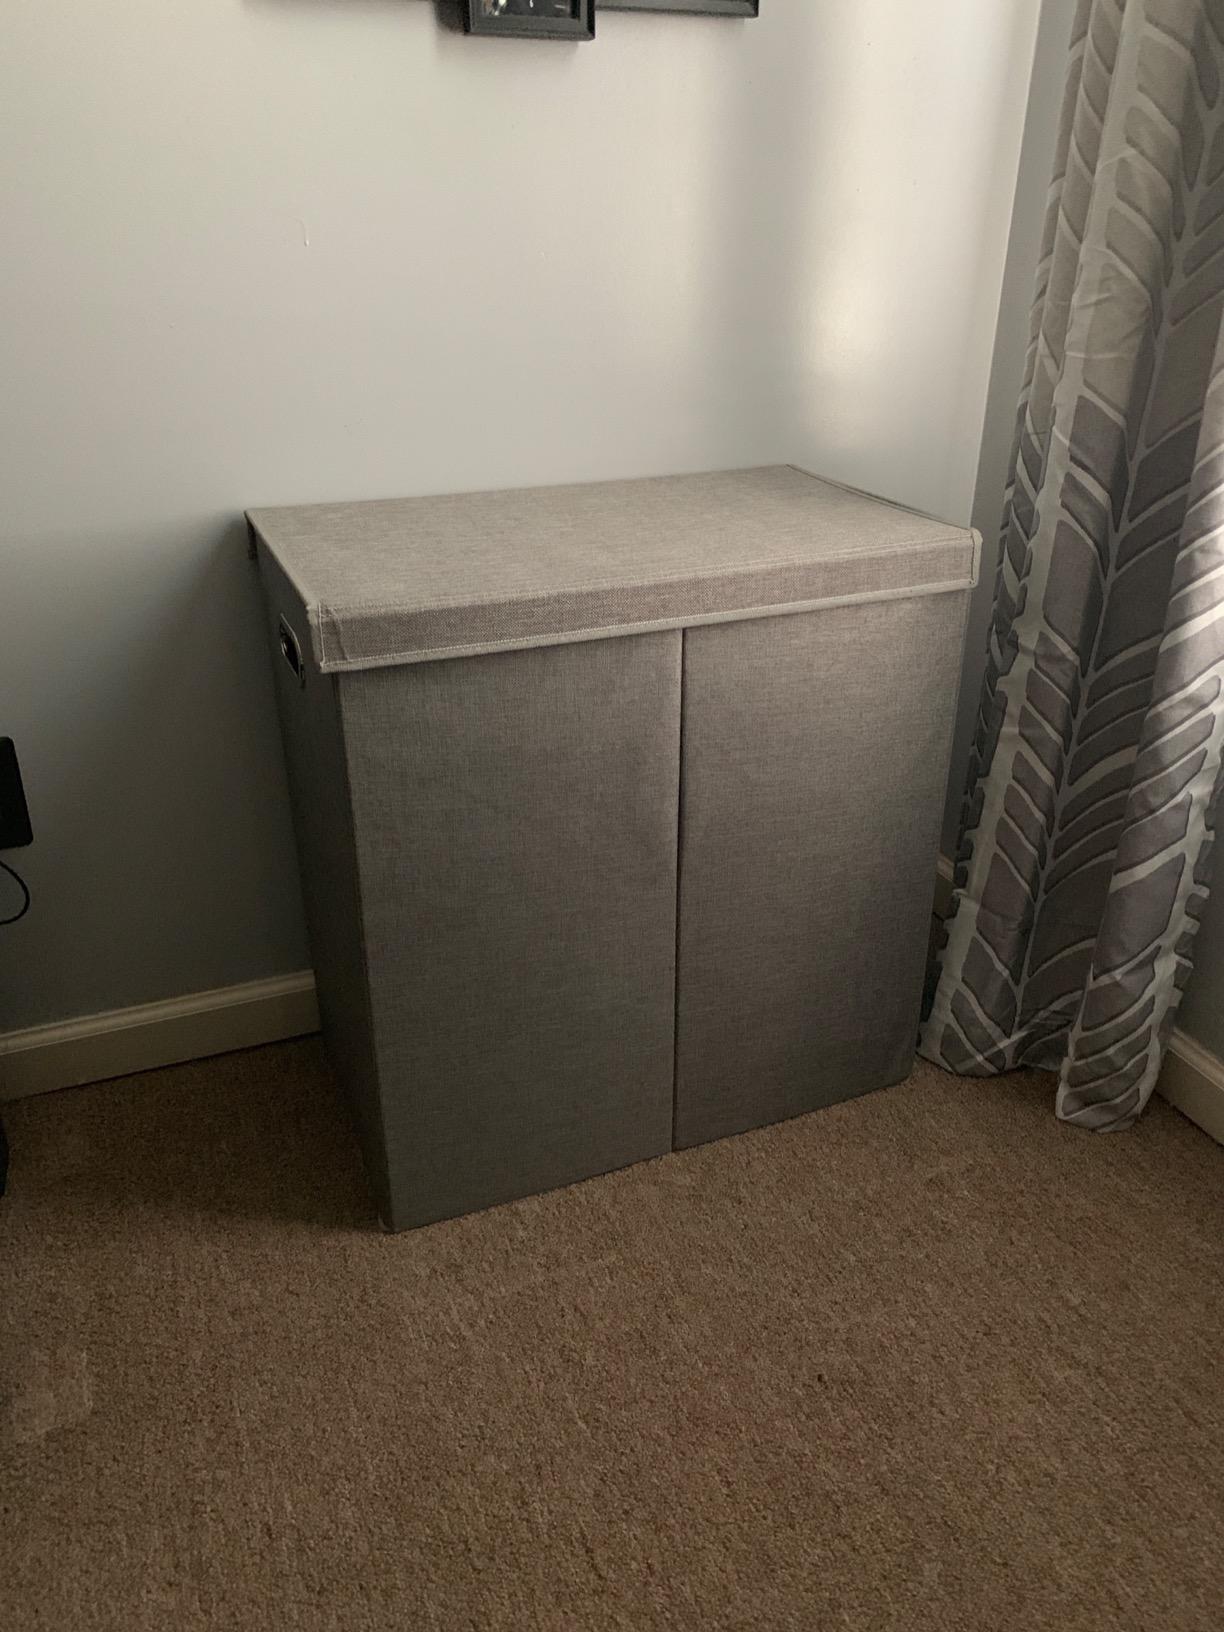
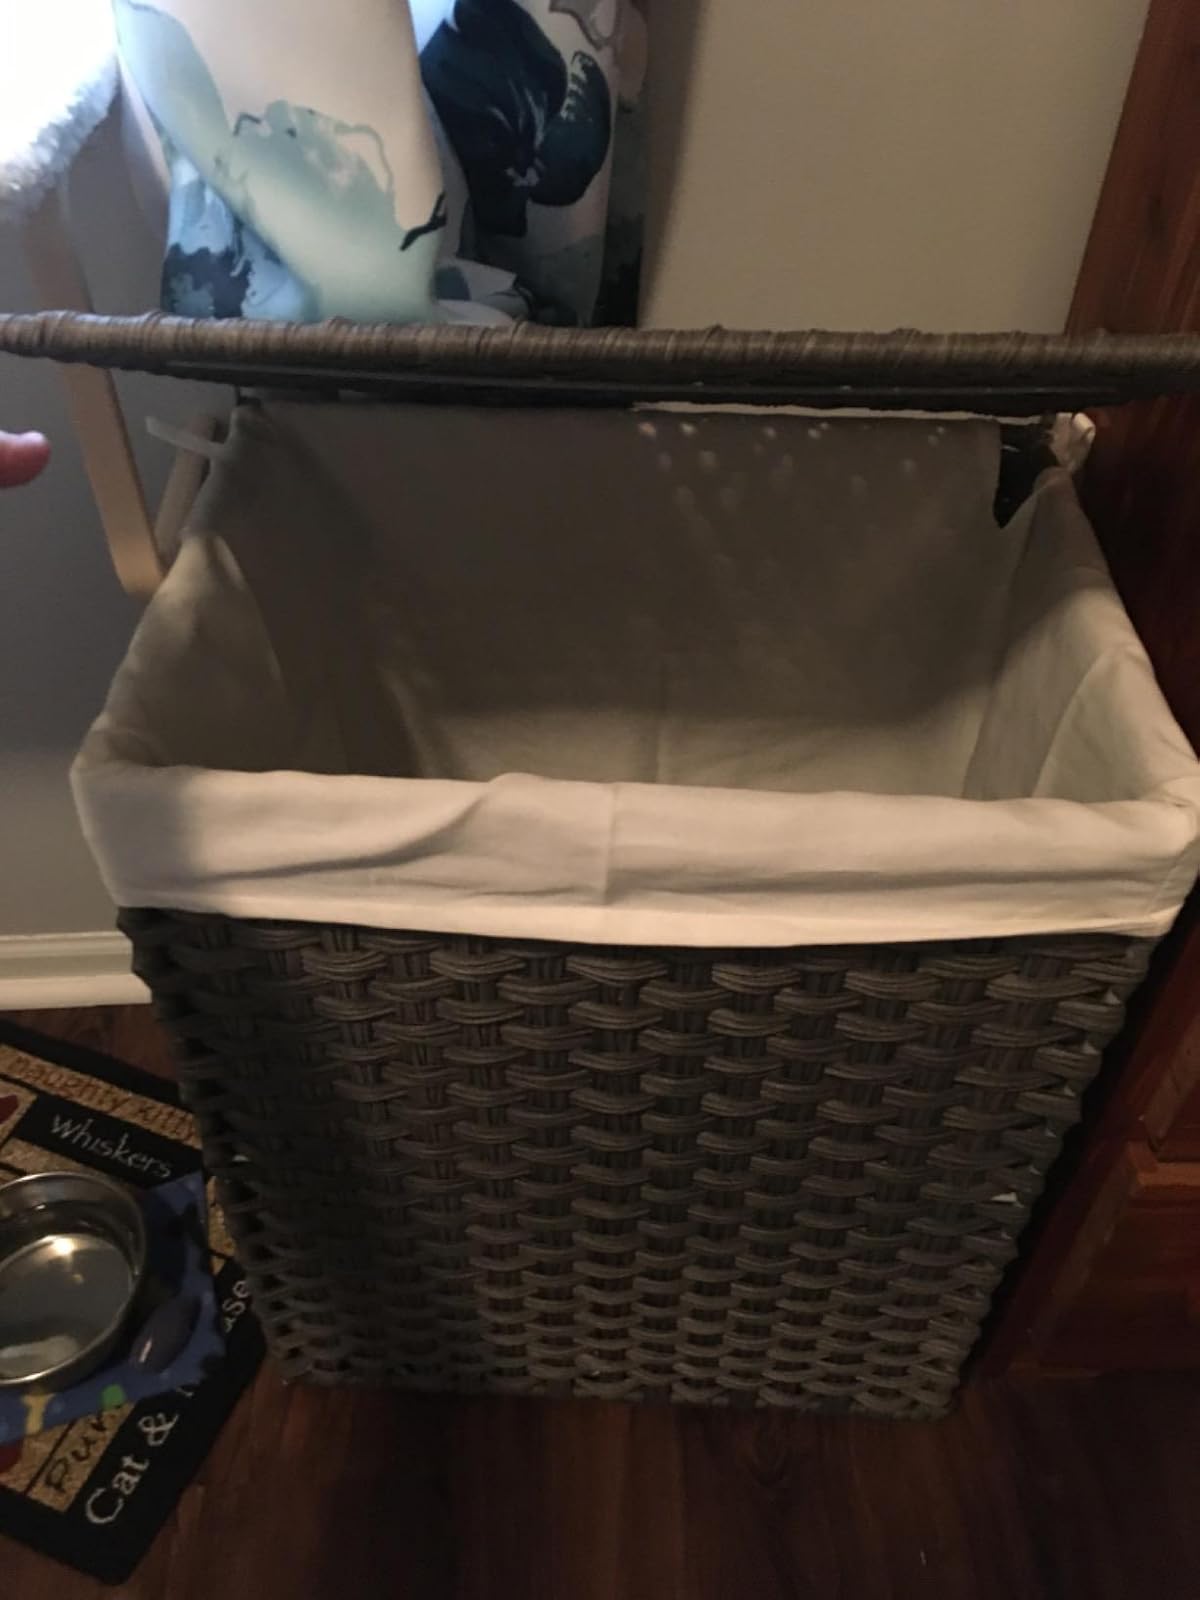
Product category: items_hamper
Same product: no